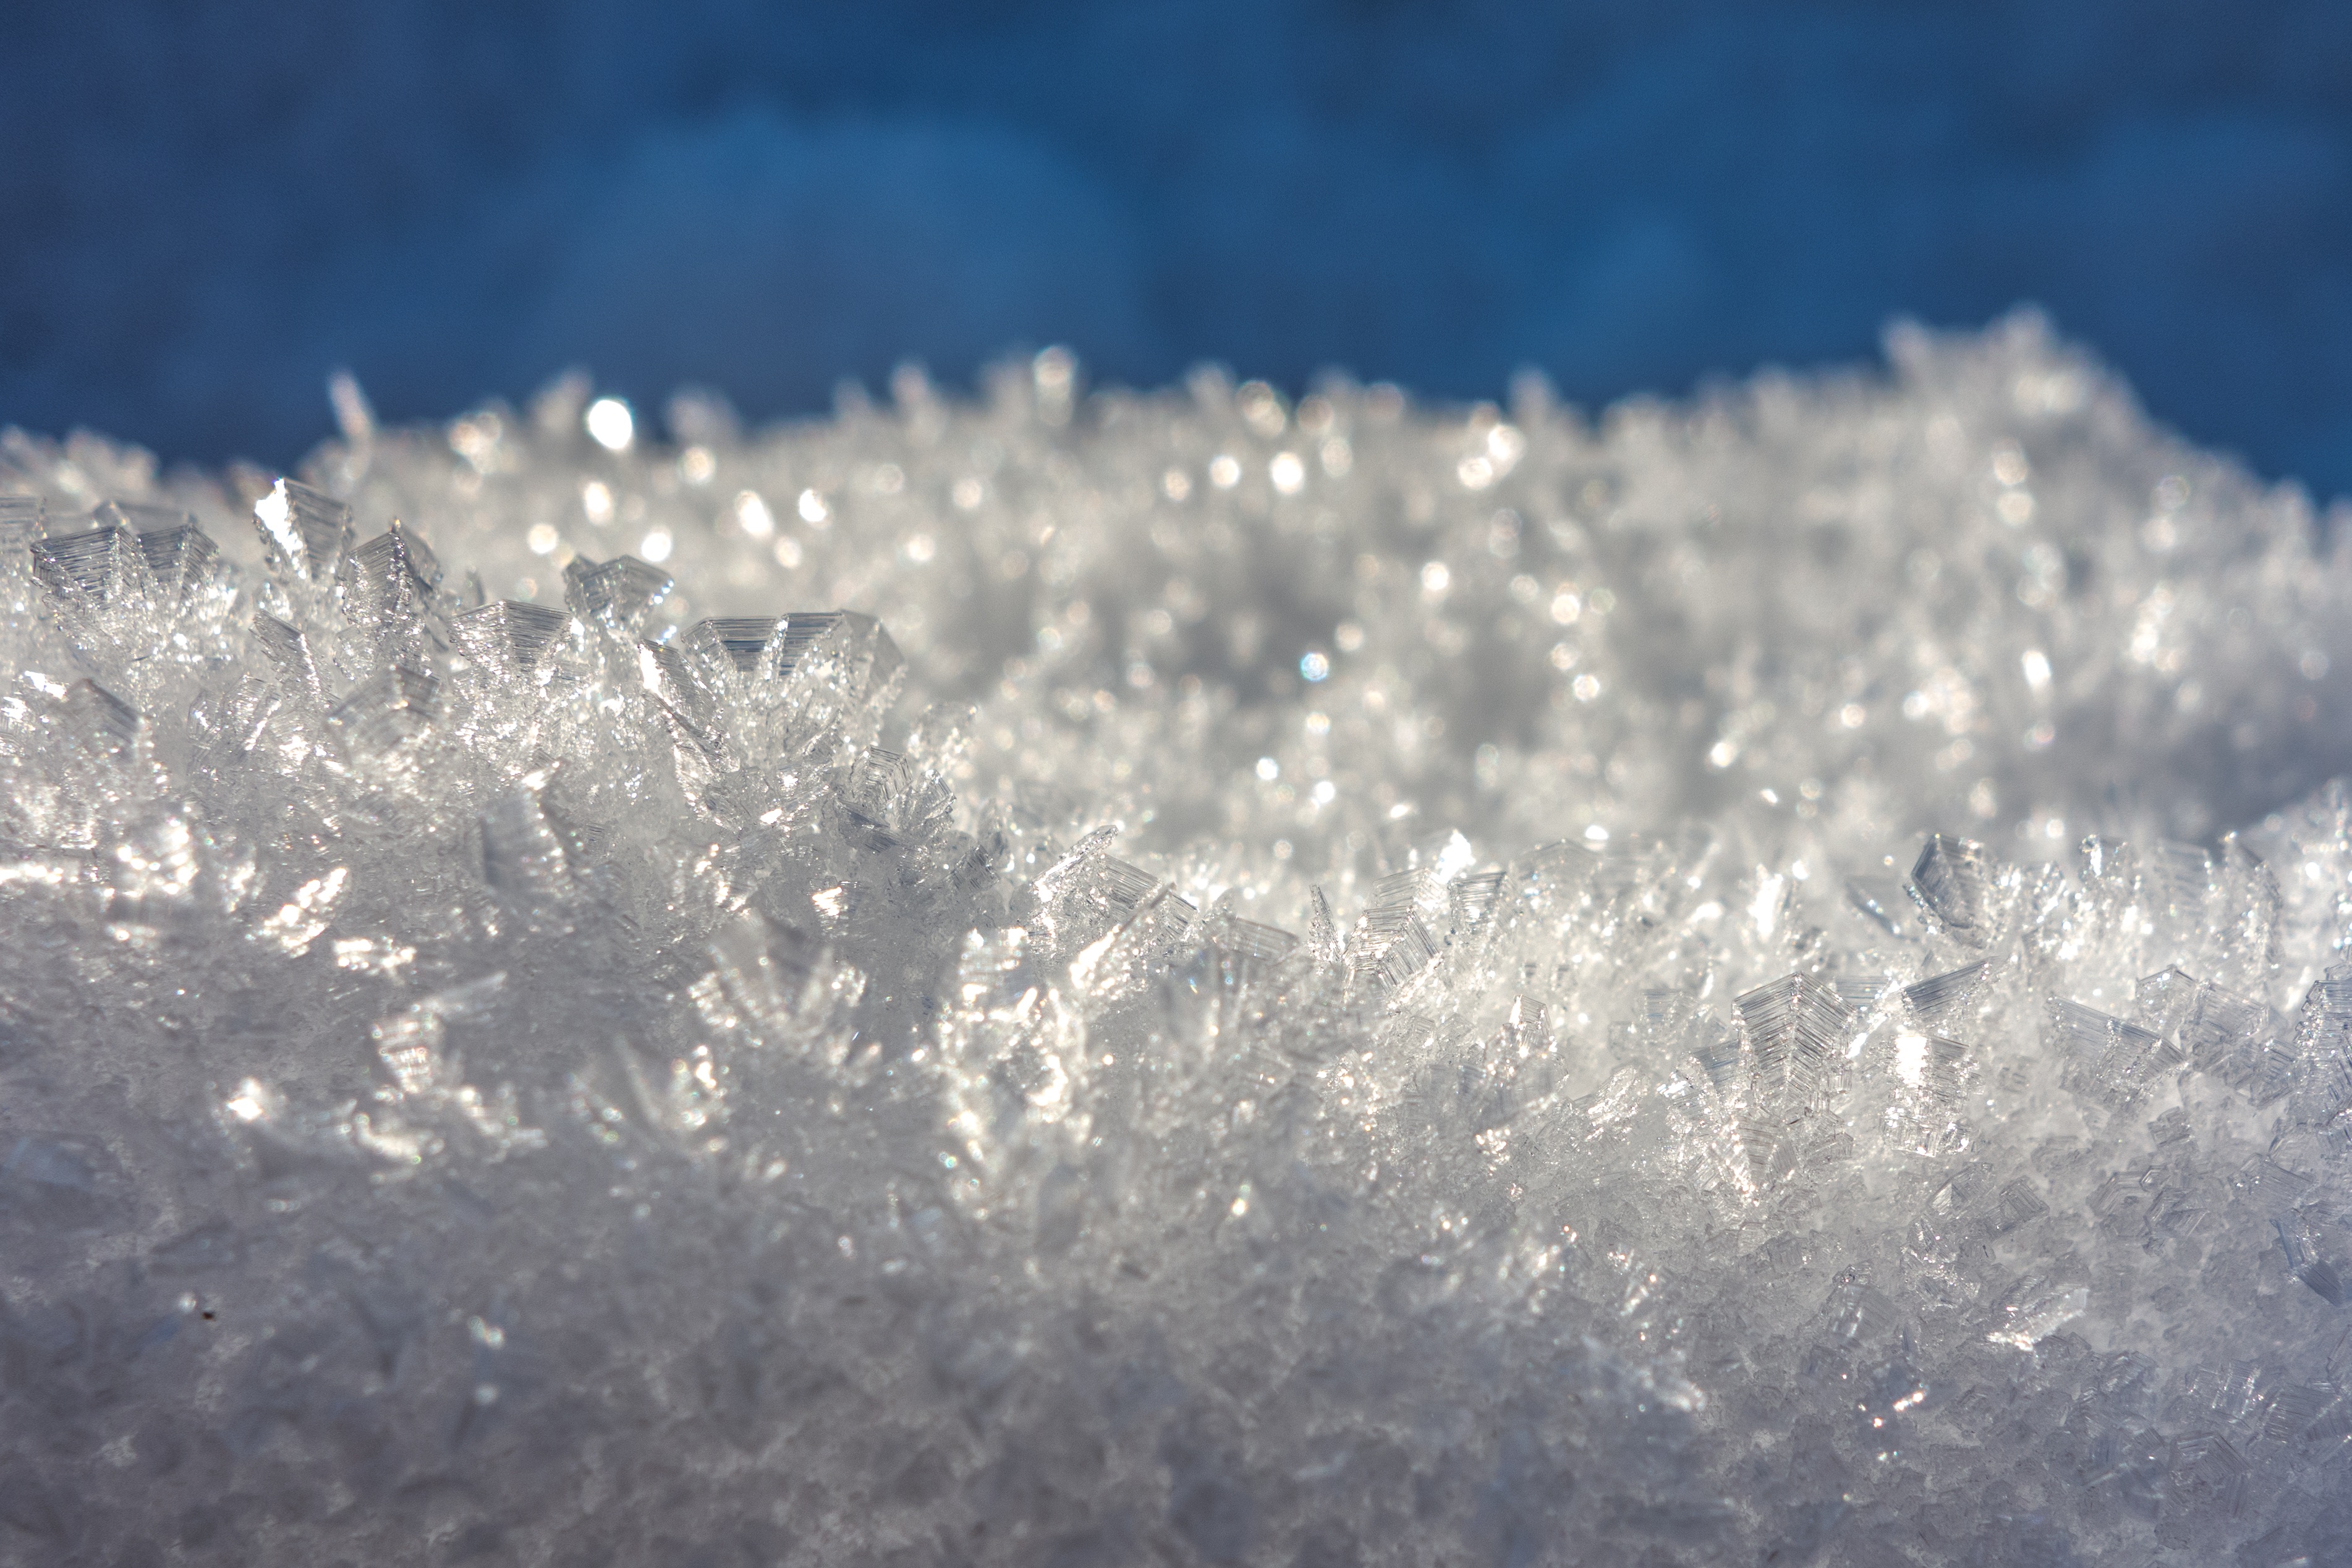
water, nature, branch, snow, cold, winter, white, frost, ice, macro, weather, frozen, blue, close up, hoarfrost, freezing, macro photography, eiskristalle, crystals